The Atom Ant/Secret Squirrel Show

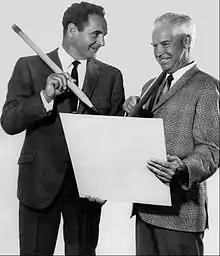
Photo of Bill Hanna (right) and Joe Barbera (left) from a television special for the premiere of their new Atom Ant and Secret Squirrel television program.

The Atom Ant/Secret Squirrel Show is an hour-long Saturday morning cartoon produced by Hanna-Barbera Productions from 1965 to 1967 for NBC.